Division by infinity

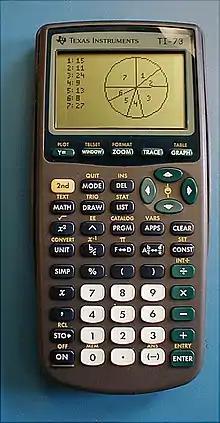
This calculator does not have an infinity button.

As infinity is difficult to deal with for most calculators and computers, many do not have a formal way of computing division by infinity. Calculators such as the TI-84 and most household calculators do not have an infinity button so it is impossible to type into the calculator "'x" divided by infinity' so instead users can type a large number such as "1e99" (formula_4) or "-1e99". By typing in some number divided by a sufficiently large number the output will be 0. In some cases this fails as there is either an overflow error or if the numerator is also a sufficiently large number then the output may be 1 or a real number. In the Wolfram language, dividing an integer by infinity will result in the result 0. Also, in some calculators such as the TI-Nspire, 1 divided by infinity can be evaluated as 0.